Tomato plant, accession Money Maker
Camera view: tilt-top (135 deg); turntable rotation: 180 degrees
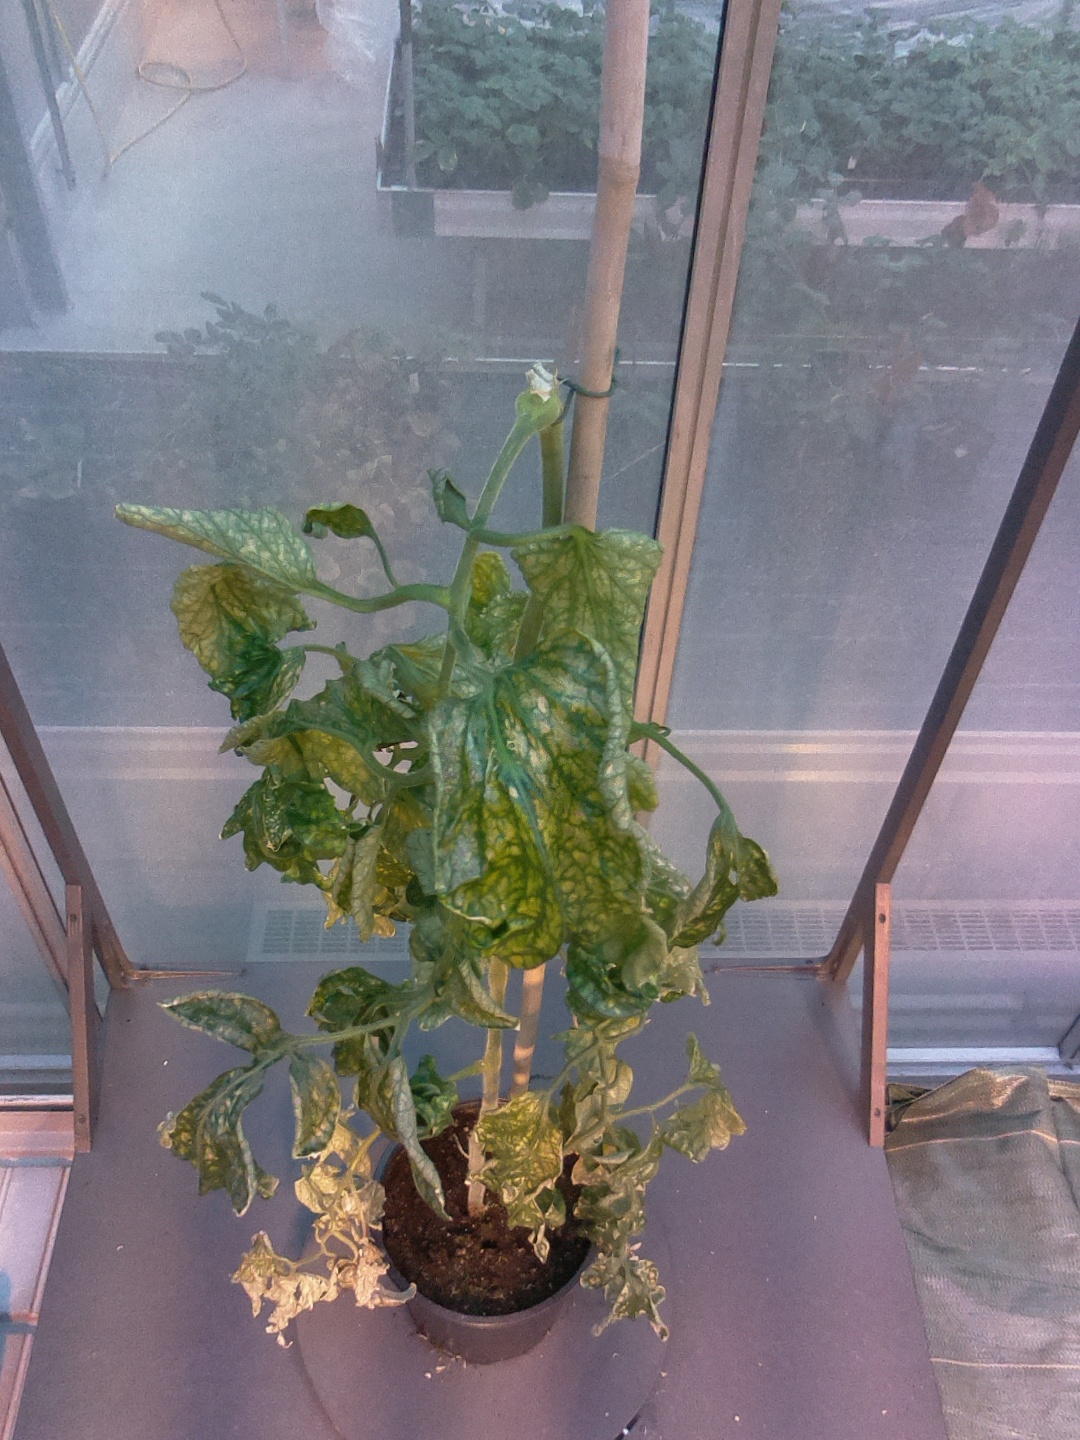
BBCH growth stage 52: 2 inflorescences visible